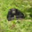
Label: chimpanzee